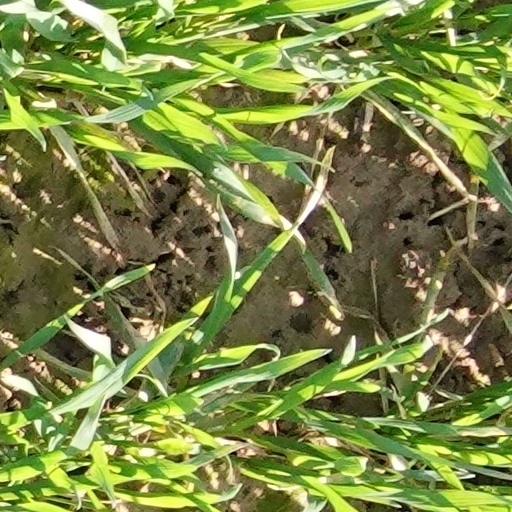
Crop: wheat